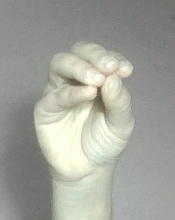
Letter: ha